SMILF

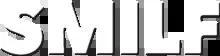

SMILF is an American sitcom starring, created, written, and directed by Frankie Shaw. It was based on her short film of the same title. The series premiered on Showtime on November 5, 2017. The series' name, SMILF, is a play on the term "MILF", with the "S" standing for "single", or "Southie" (a nickname for South Boston), or both. On November 29, 2017, Showtime renewed the series for a second season.